Keith Jackson (media executive)

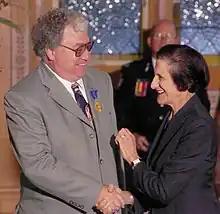
Keith Jackson inducted as AM

Jackson received the Papua New Guinea Independence Medal in 1976 "for outstanding service" and in 2004 was appointed a Member of the Order of Australia (AM) "for services to management and training in media, communications, non-commercial broadcasting and public relations".